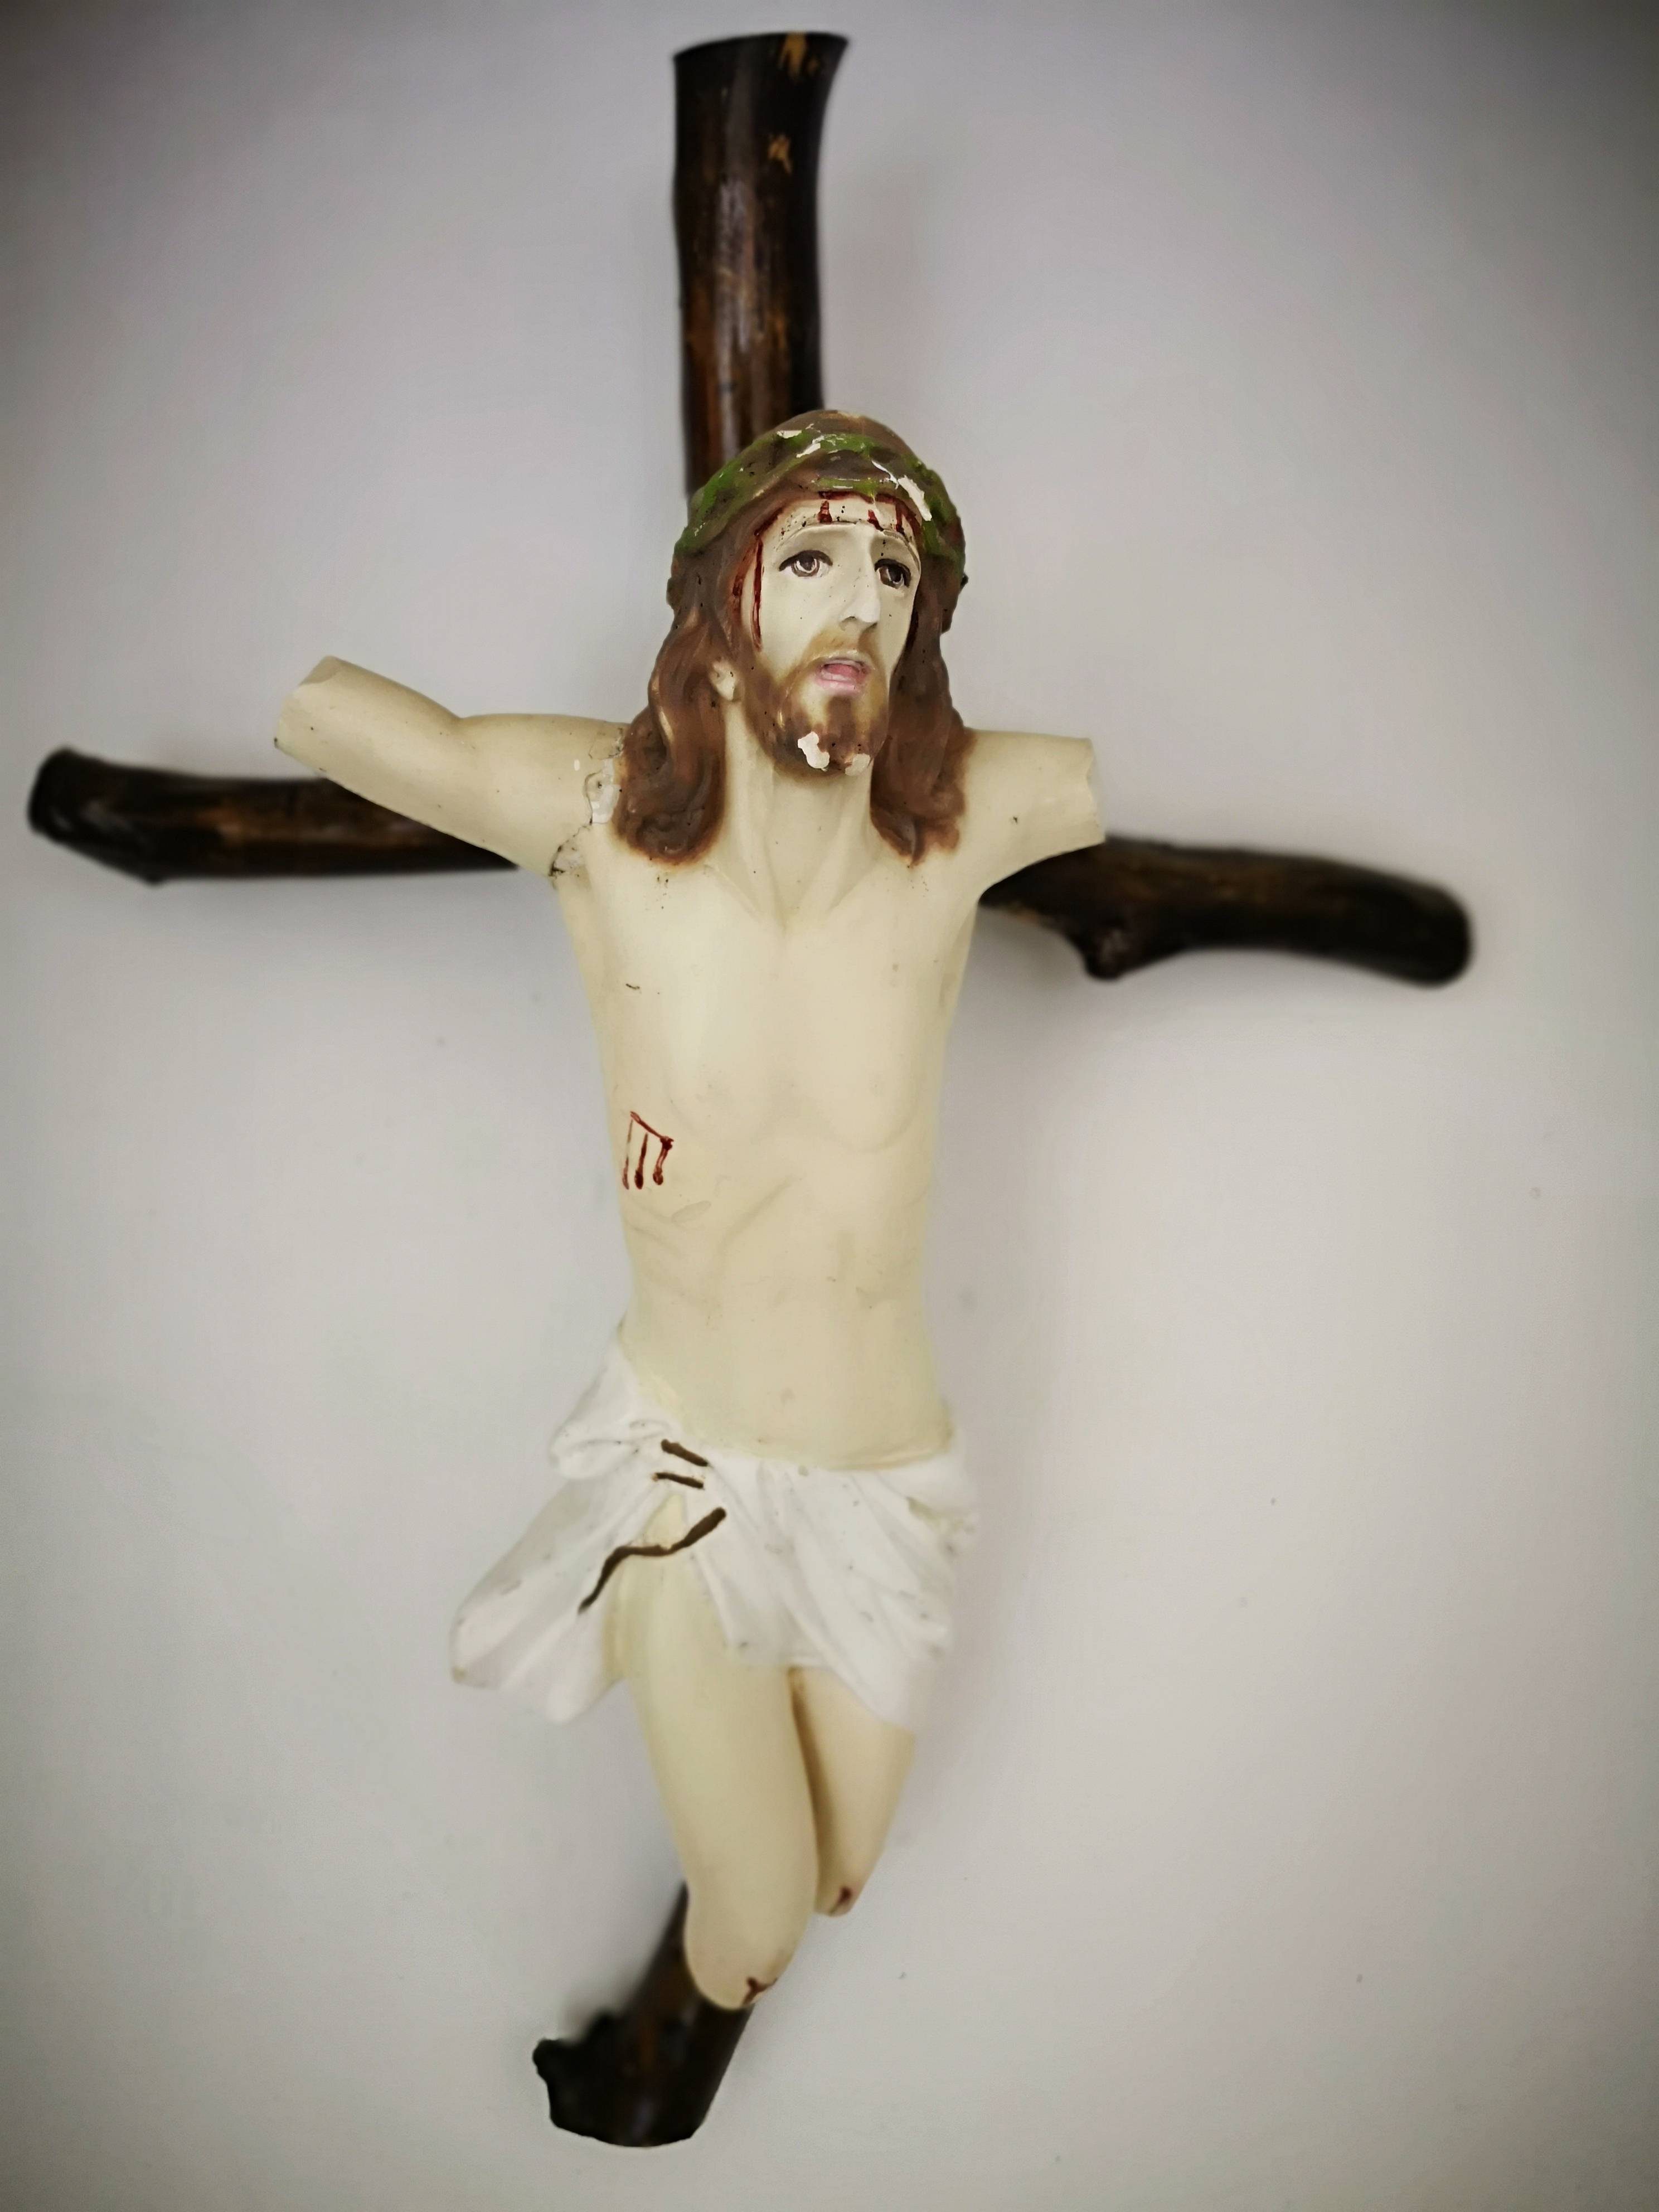
christ, religion, crucifix, cross, crucifixion, jesus, symbol, artifact, art, sculpture